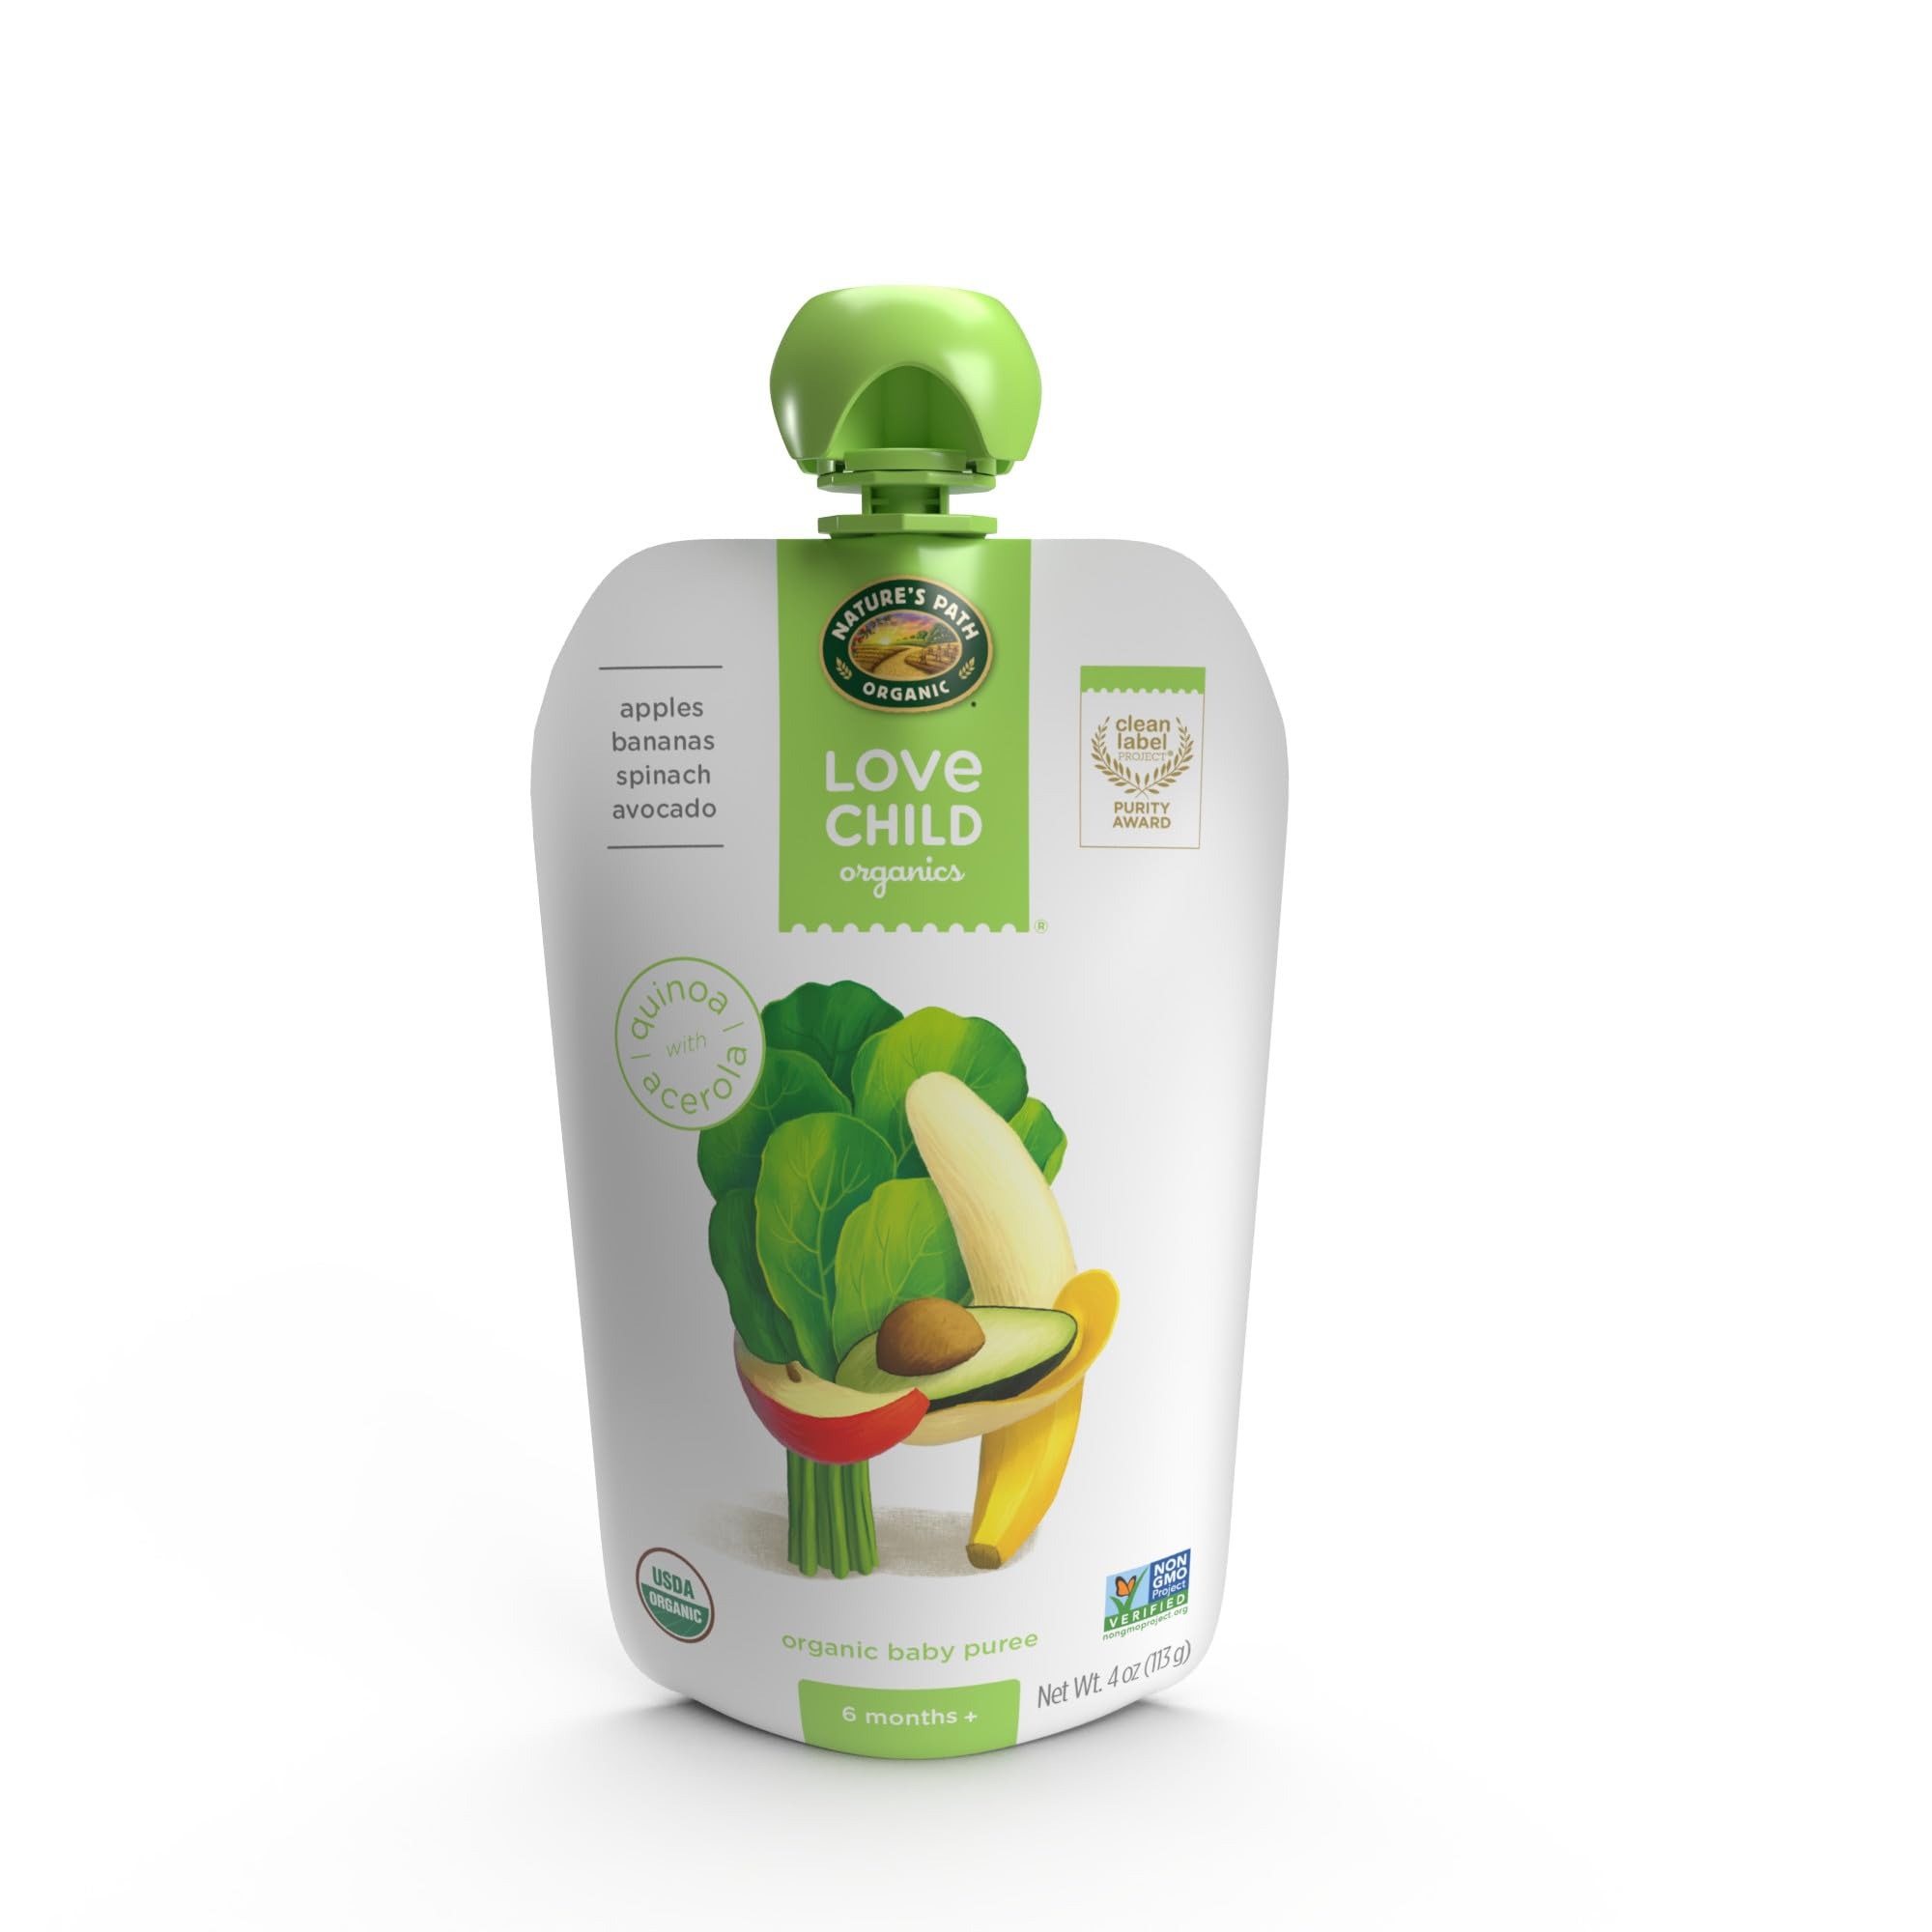
Item Name: Love Child Organics Superblends Apples, Bananas, Spinach + Avocado Puree, 4 oz
Bullet Point 1: Contains: 1 Pouch of Love Child Organics Apples, Bananas, Spinach + Avocado Puree, 4 ounces
Bullet Point 2: 6+ month age recommendation
Bullet Point 3: Certified Organic
Bullet Point 4: Peanut and nut-free
Bullet Point 5: Vegan and Gluten-free
Bullet Point 6: Convenient on-the-go-pouch with resealable lid
Value: 4.0
Unit: Ounce

Price: 1.99